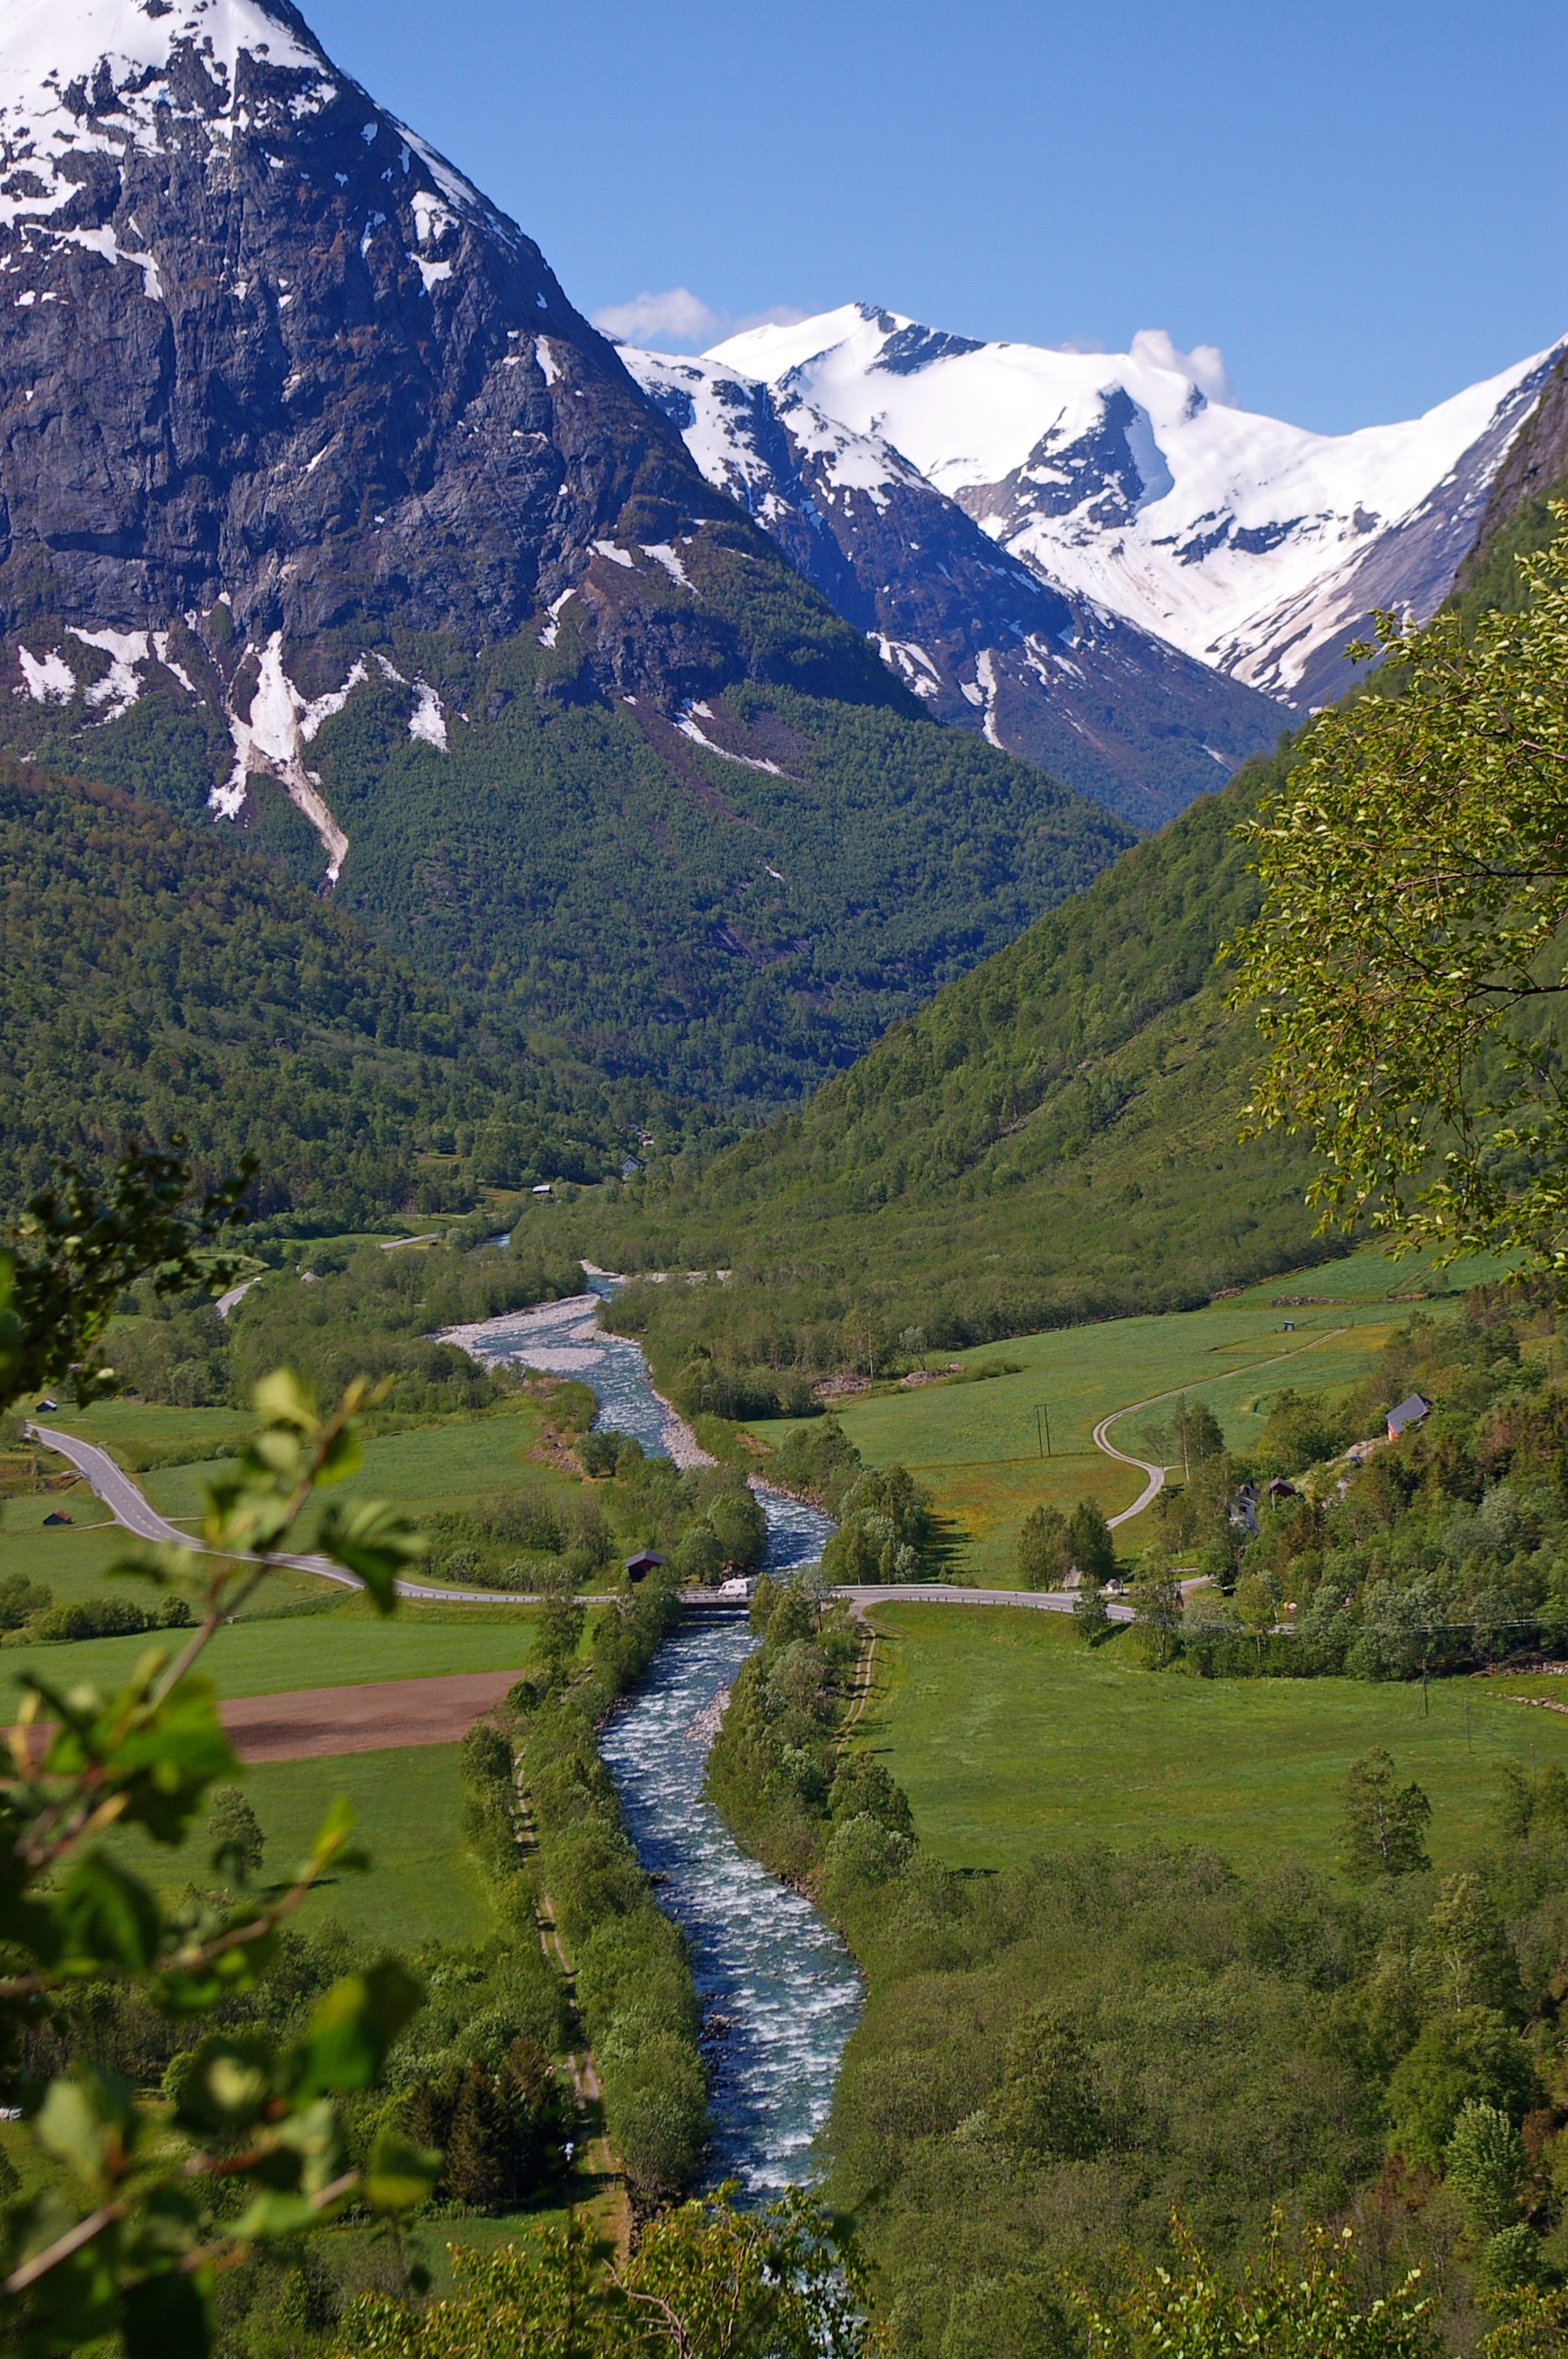
landscape, nature, wilderness, walking, mountain, snow, sky, hiking, meadow, hill, flower, lake, adventure, river, valley, mountain range, spring, green, holiday, fjord, flora, ridge, summit, north, mountains, alps, backpacking, plateau, fell, norway, landform, tarn, aerial photography, clear air, mountain pass, green landscape, fjordlandschaft, geographical feature, mountainous landforms